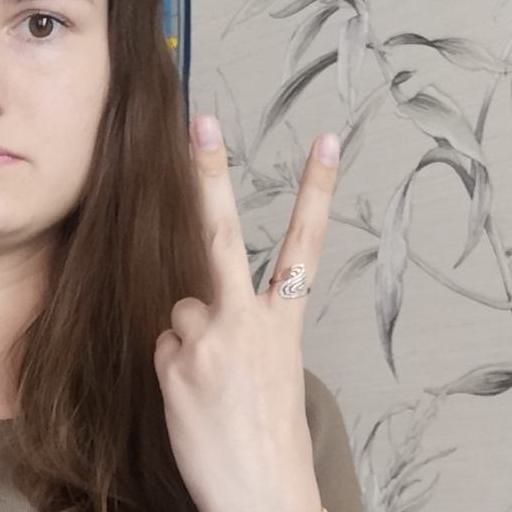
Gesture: peace_inverted